Edward L. Feightner

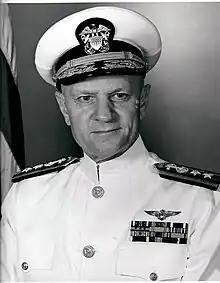
Feightner in 1970

Rear Admiral Edward Lewis Feightner (October 14, 1919 – April 1, 2020) was a United States Navy officer who fought in a number of significant battles in the World War II Pacific Theater of Operations. During two combat tours, he shot down nine enemy aircraft to become a flying ace.